Alexander Hamilton Institute

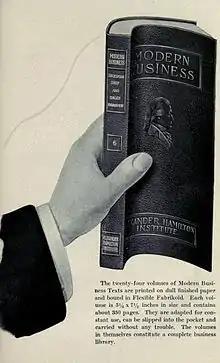
Alexander Hamilton Institute

The Alexander Hamilton Institute is a former institute for business education in New York City founded in 1909, and dissolved in the 1980s. The Alexander Hamilton Institute was a corporation engaged in collecting, organizing and transmitting business information.